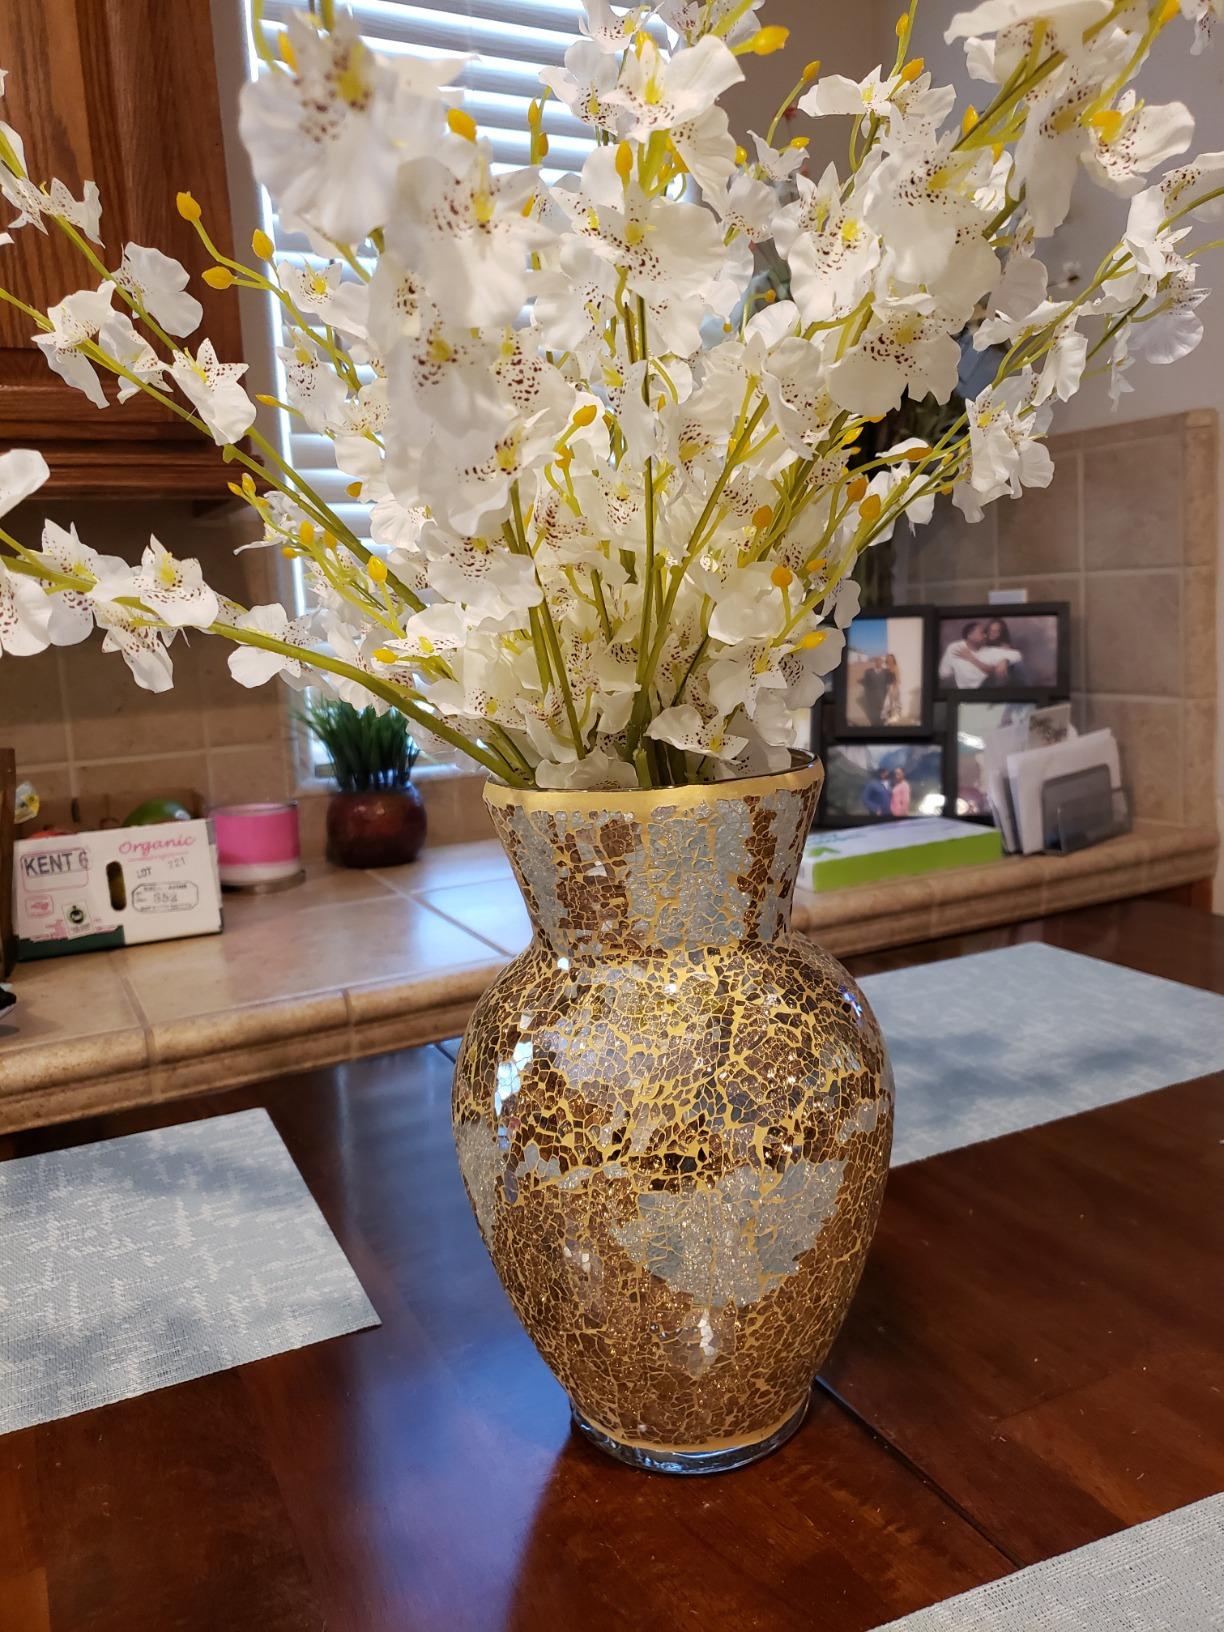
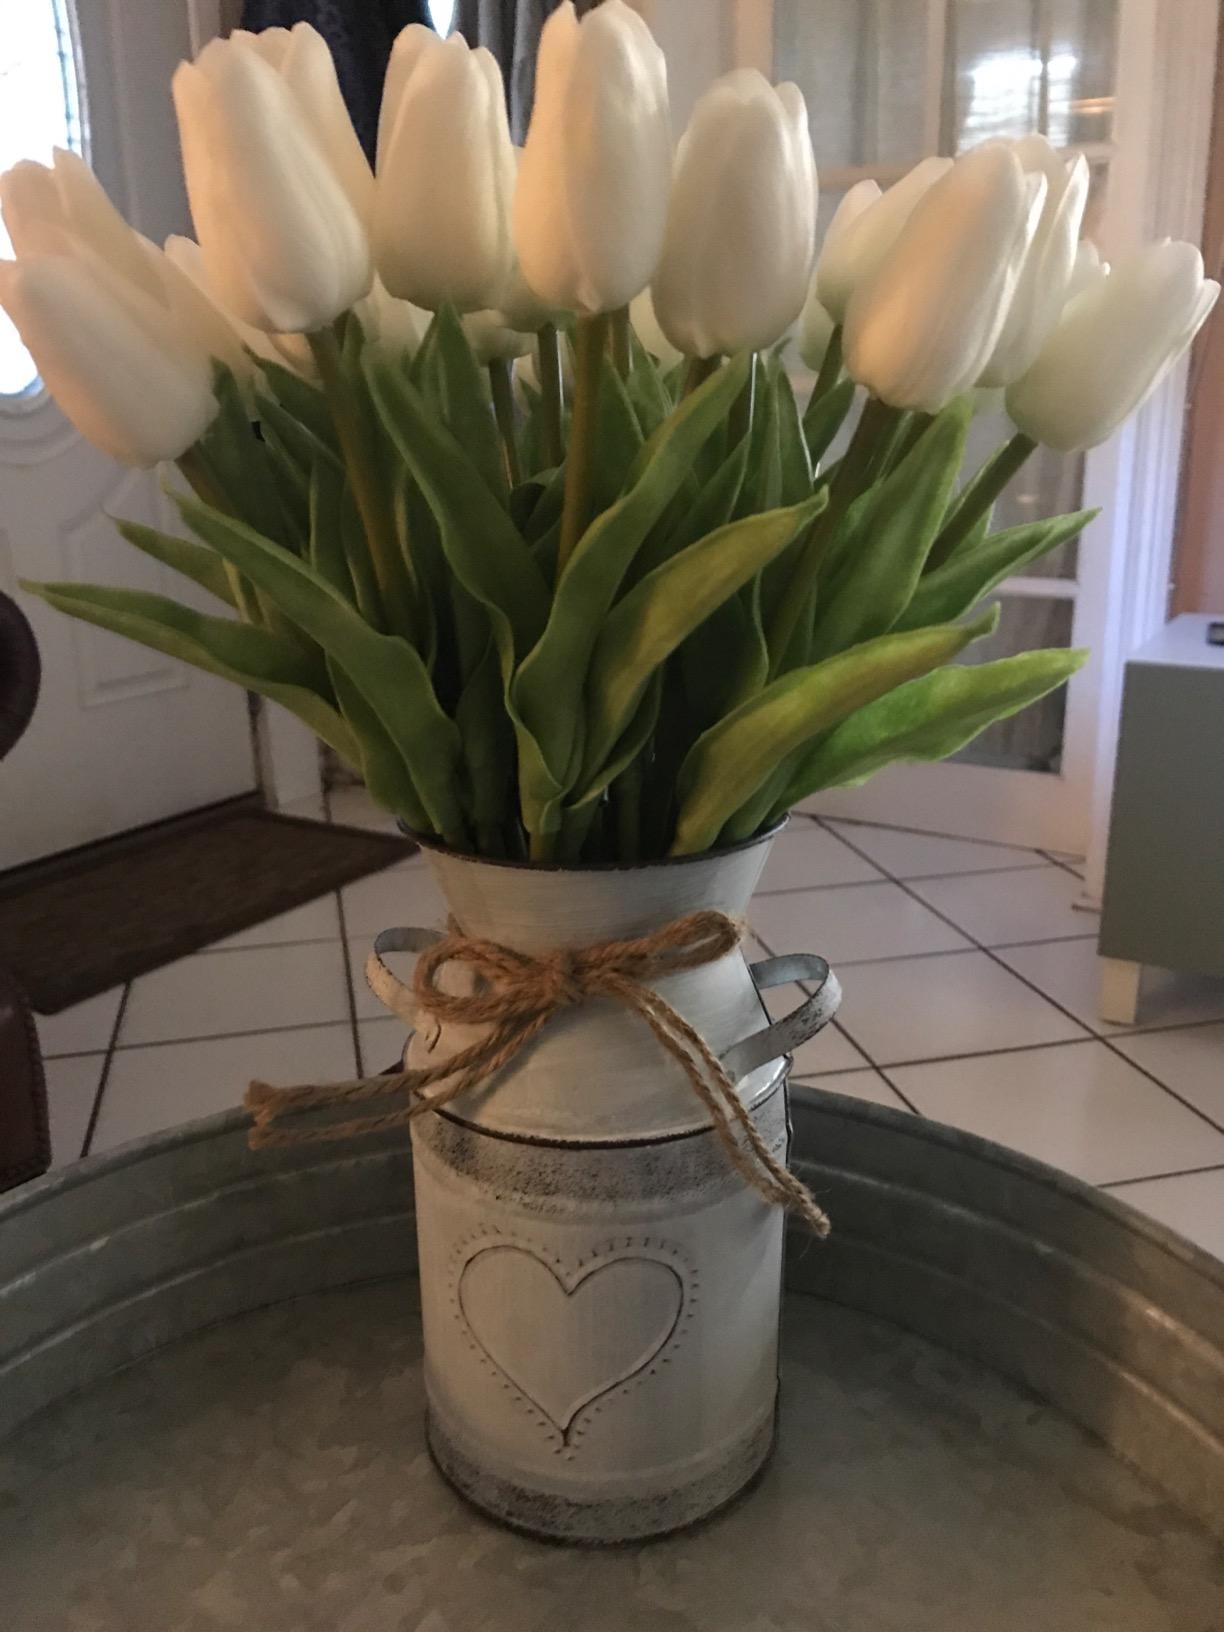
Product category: vase
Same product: no